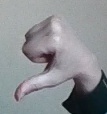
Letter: waw